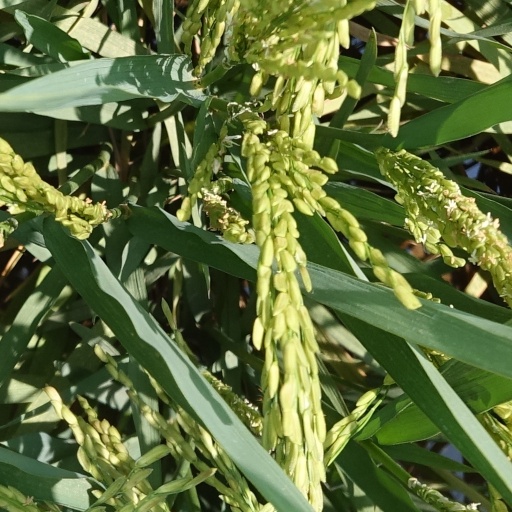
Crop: rice